Ray Bauduc

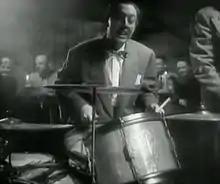
Bauduc in the movie "The Fabulous Dorseys", 1947

Ray Bauduc (June 18, 1906 – January 8, 1988) was an American jazz drummer best known for his work with the Bob Crosby Orchestra and their band-within-a-band, the Bobcats, between 1935 and 1942. He is also known for his shared composition of "Big Noise from Winnetka," a jazz standard.